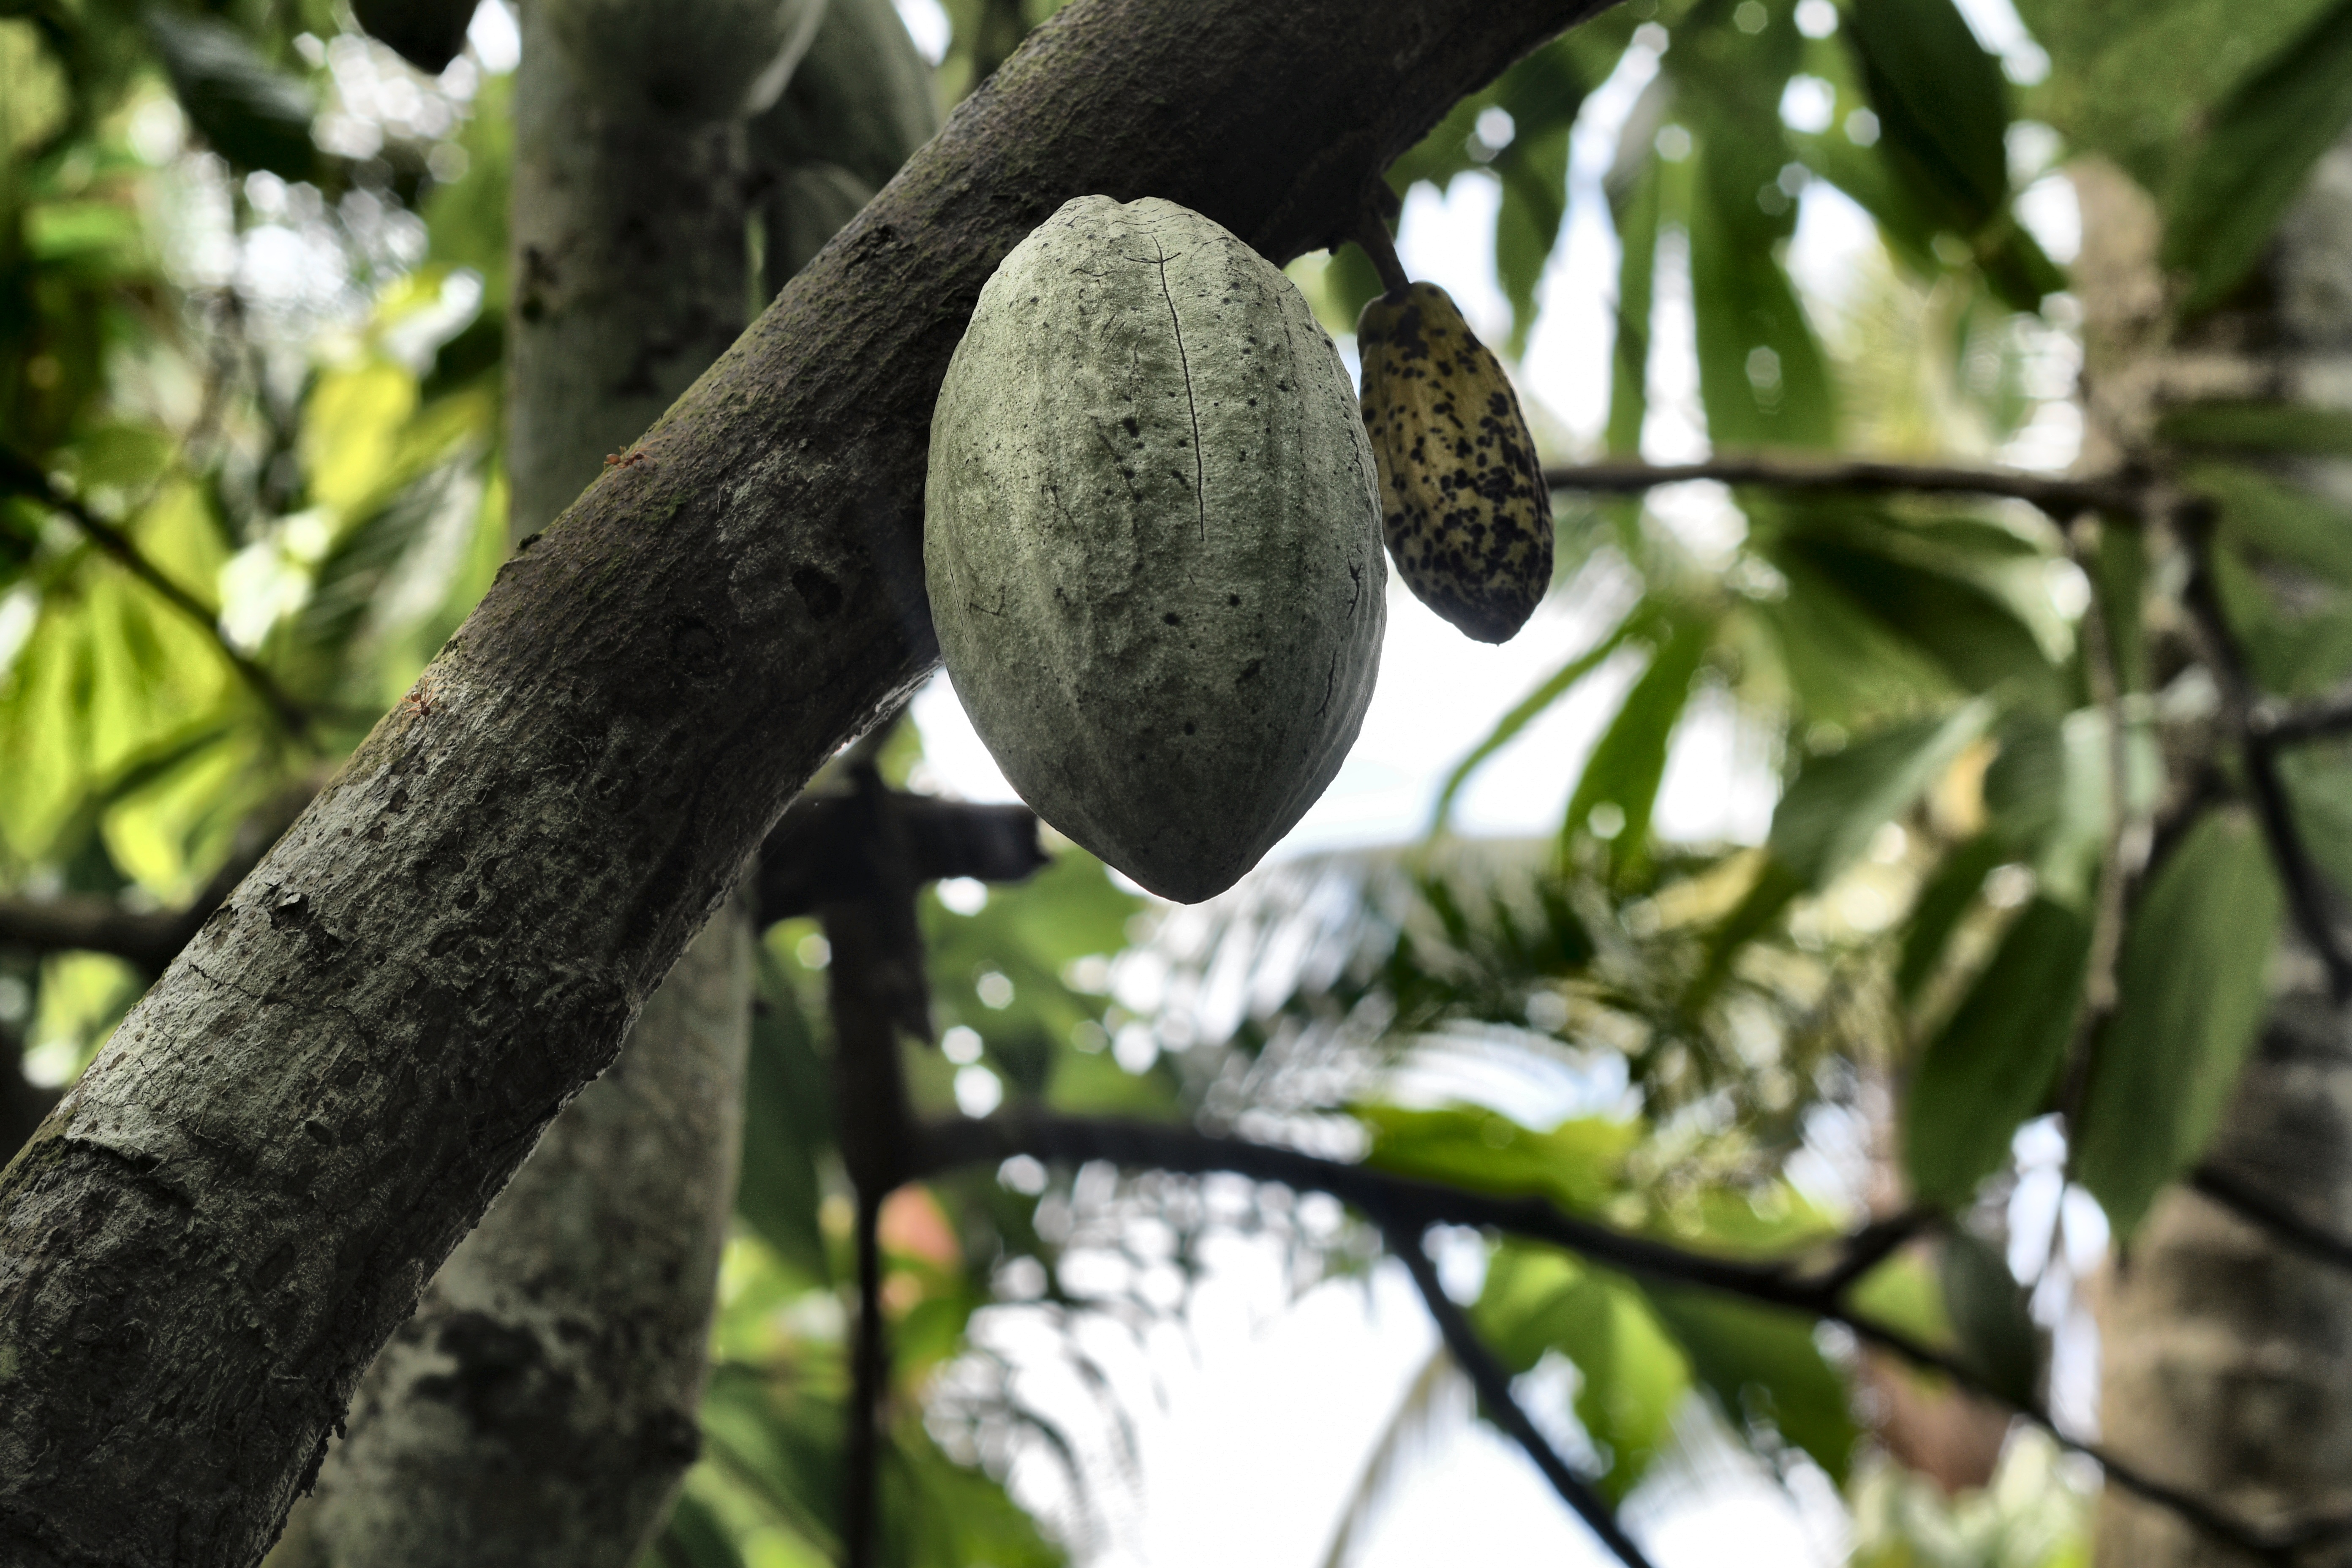
Maturity: unmature
Variety: Guiana